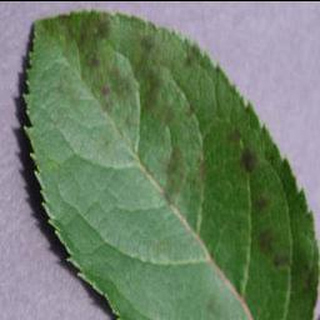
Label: apple_apple_scab